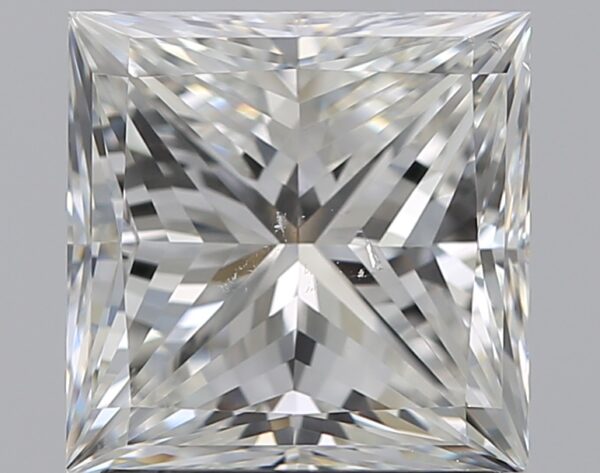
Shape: princess
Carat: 1.9
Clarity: SI1
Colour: H
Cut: EX
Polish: EX
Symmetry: VG
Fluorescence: N
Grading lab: GIA
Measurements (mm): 6.73 x 6.71 x 4.96